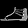
Label: Sandal